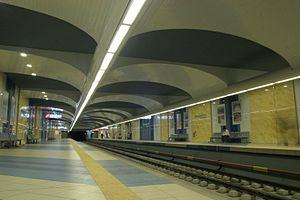
Le métro de Sofia est le réseau de transport en commun souterrain de la capitale de la Bulgarie. Il est composé de deux lignes totalisant 39 kilomètres et 34 stations en mai 2015. Il a été inauguré en 28 janvier 1998. Il est prévu que le métro de Sofia dispose, à terme, d'un réseau de 3 lignes se recoupant dans le centre-ville.